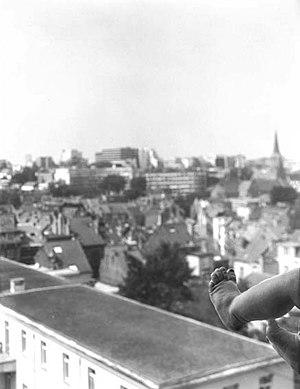
Daniel Desmedt - Série temps
Daniel Desmedt est un psychiatre et photographe belge qui vit à Bruxelles.